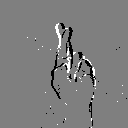
ASL letter: r